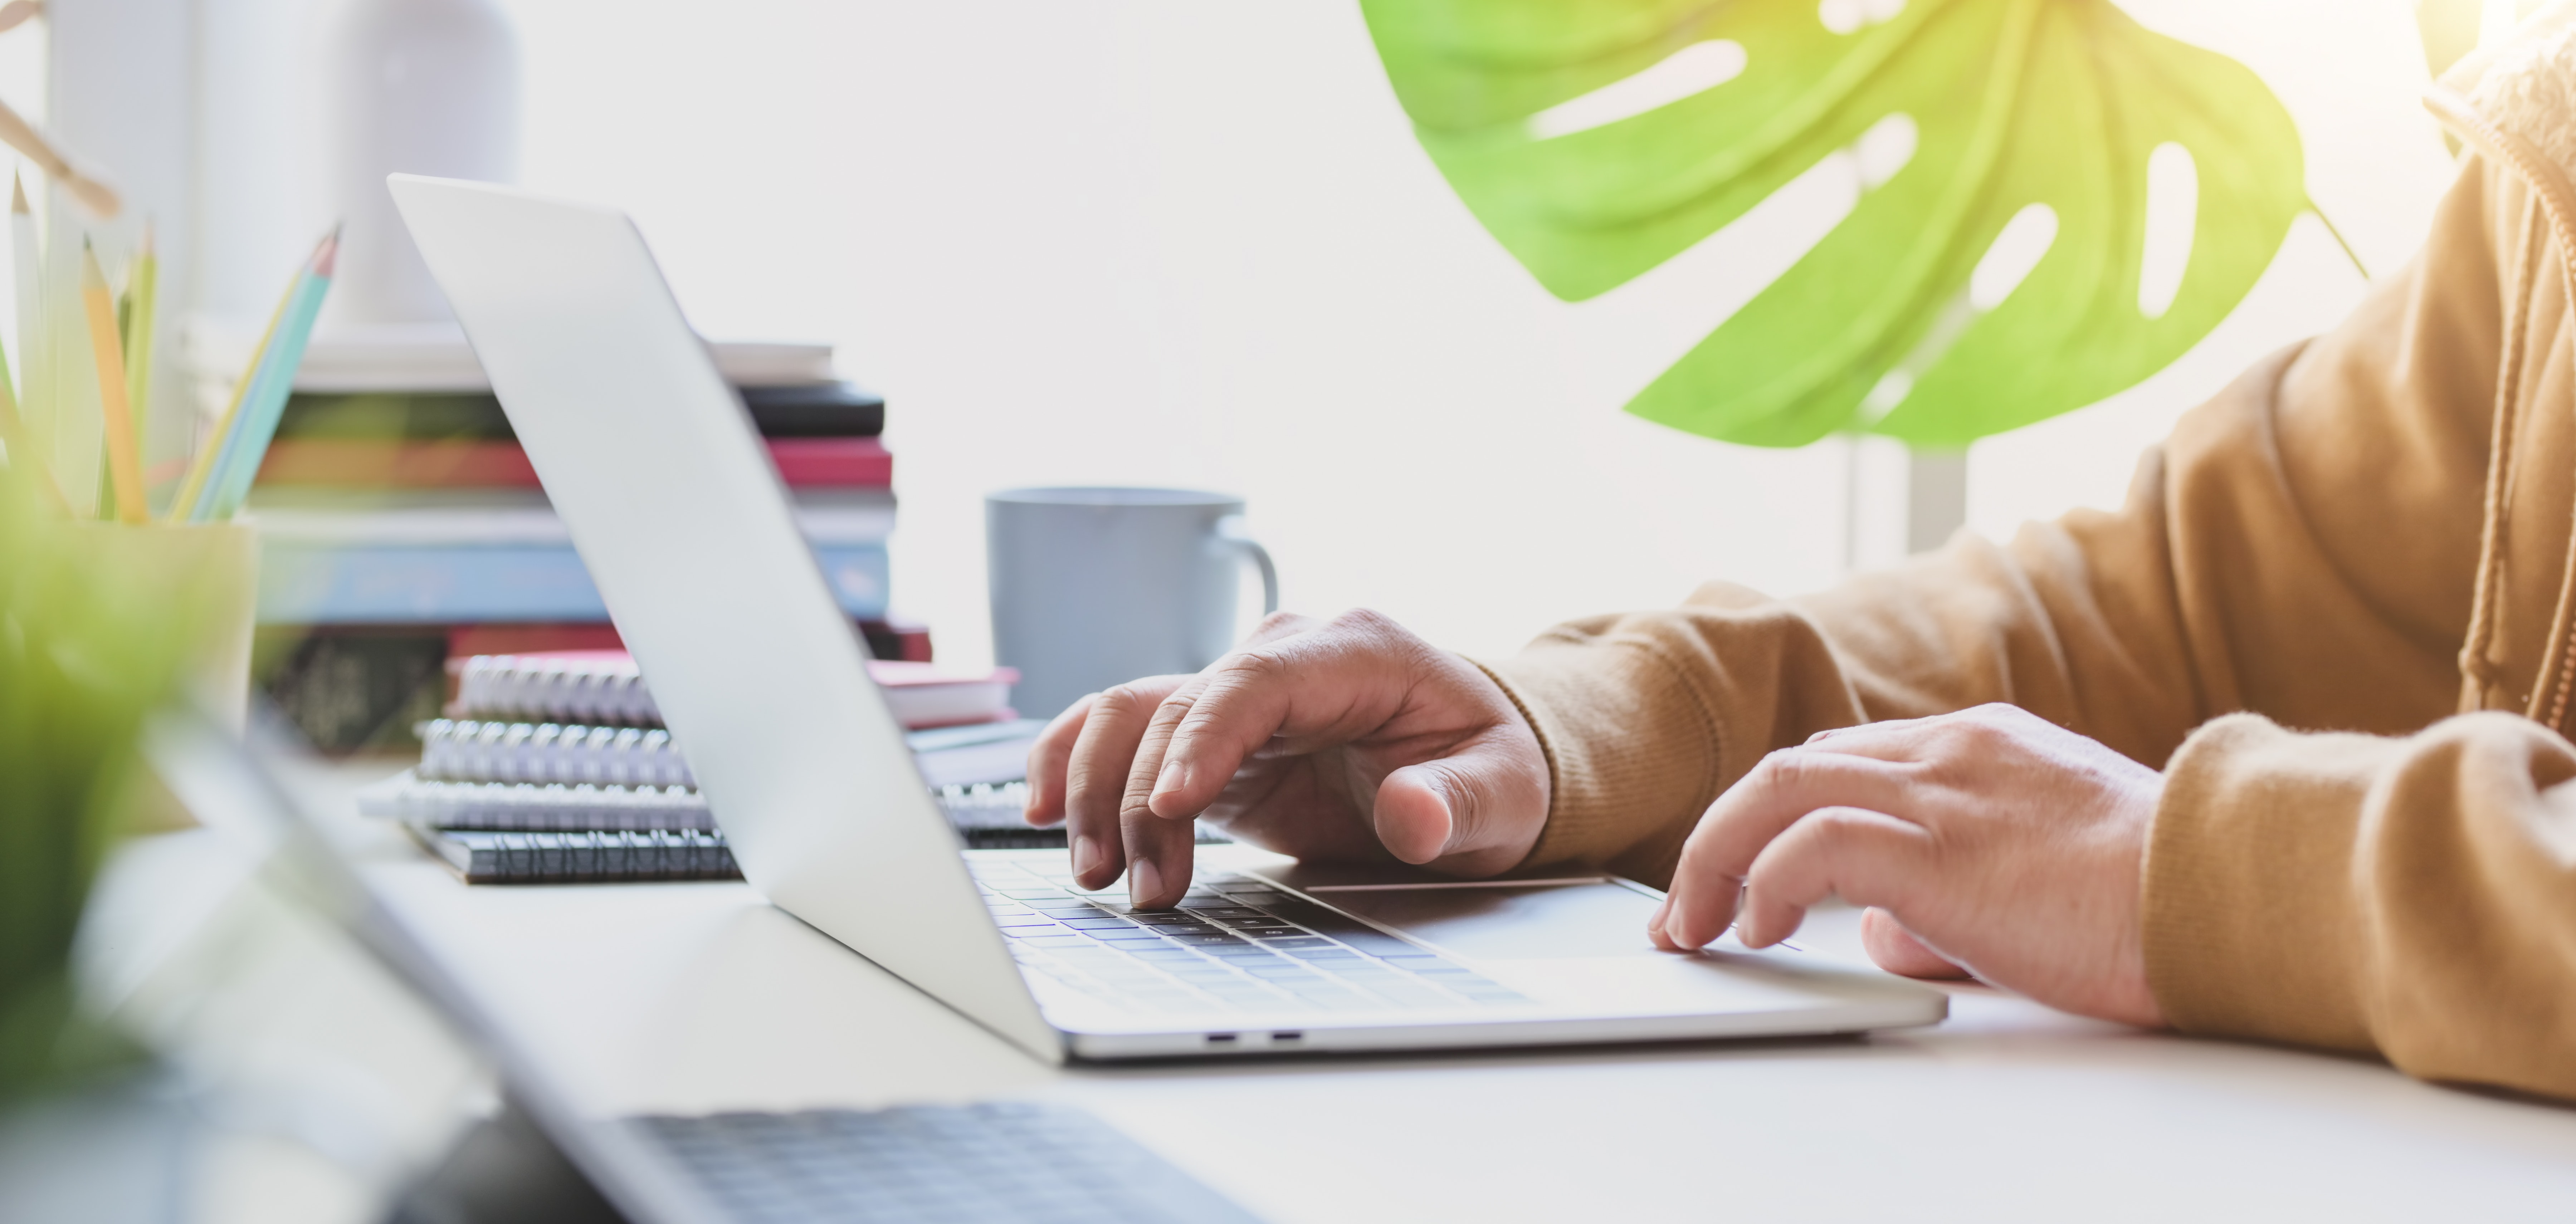
mac, learning, writing, job, writing instrument accessory, hand, desk, office, employment, typing, white collar worker, office equipment, business, document, paper, management, computer desk